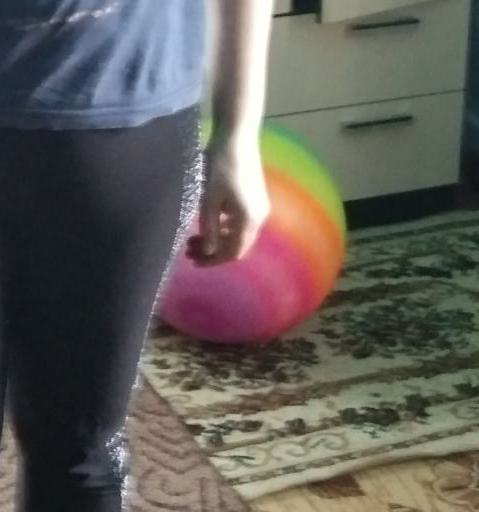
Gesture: no_gesture